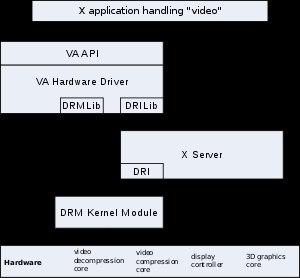
Video Acceleration API est une bibliothèque open source et une interface de programmation qui visent à permettre le rendu vidéo par le processeur graphique sur les systèmes dérivés d'UNIX utilisant X Window System. Wayland est pris en charge à partir de la version 1.1.0.